Virginia Building

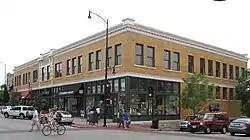

The Virginia Building, also known as the Strollway Center and Montgomery Ward Building, is a historic commercial building located at the corner of 9th and Cherry Streets in Downtown Columbia, Missouri. It was originally built in 1911 to house one of the first urban Montgomery Ward department stores. It is a two-story building with a flat roof and gold brick walls. Today the building houses several local businesses including, the Cherry Street Artisan and Columbia Photo.